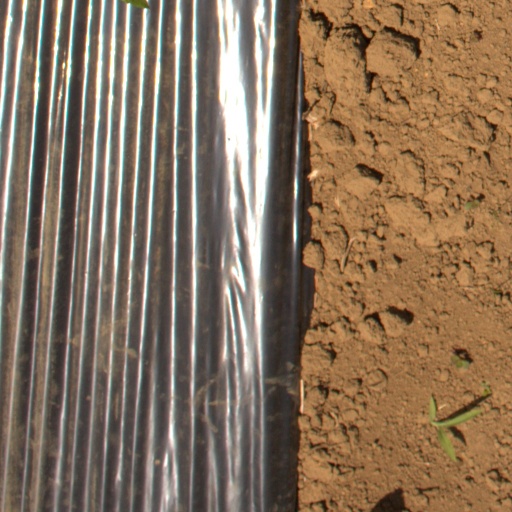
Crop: Jerusalem artichoke